Enrique Espín Yépez

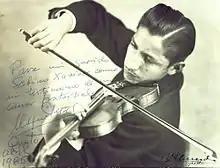
Enrique Espín Yépez

Enrique Espín Yépez (November 19, 1926 – May 21, 1997) was an Ecuadorean composer and violinist. Born in Quito, he moved to Mexico in 1969, where he established himself as a professor of Violin at the National Conservatory of Mexico. He was a student of Maestro Henryk Szeryng, who declared him heir of his technique. In December 1975 Szeryng bestowed Espín with a Ceruti violin, made in 1801. Espín created the Henryk Szeryng International Violin Competition in Mexico in 1992. He died in Mexico City in 1997.